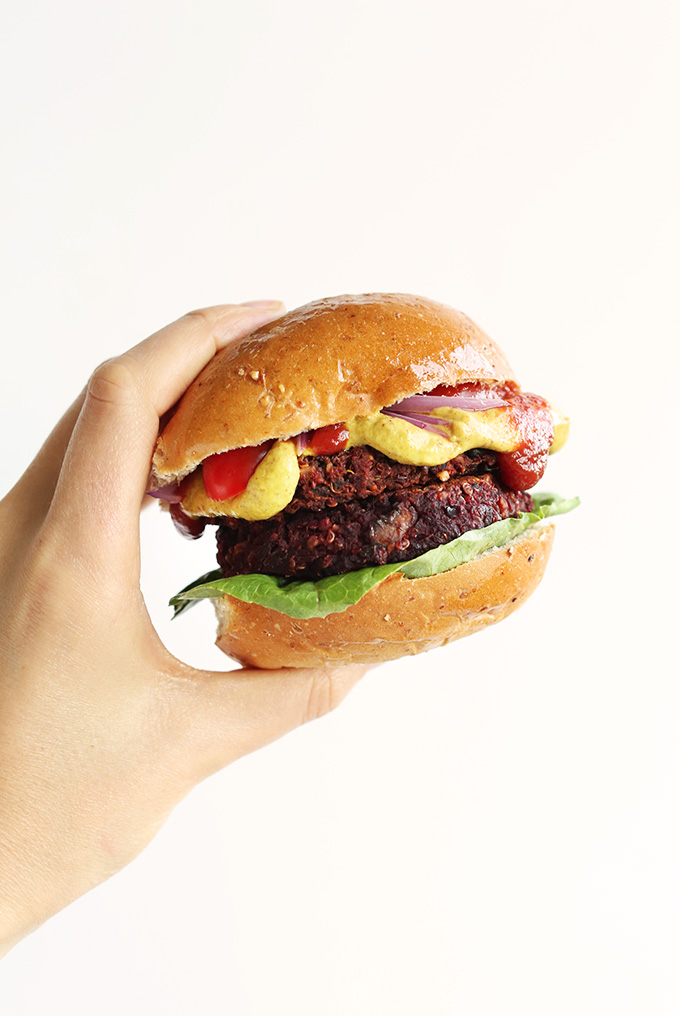
Dish: burger